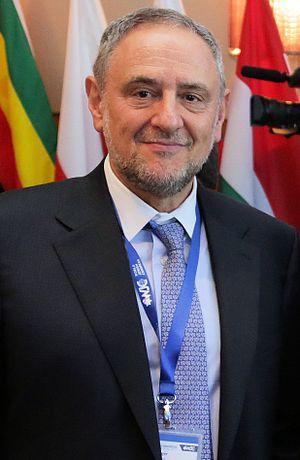
Robert Singer, directeur général du Congrès juif mondial, Budapest, mai 2013 Español: Robert Singer, director general del Congreso Judío Mundial, en Budapest, Mayo de 2013